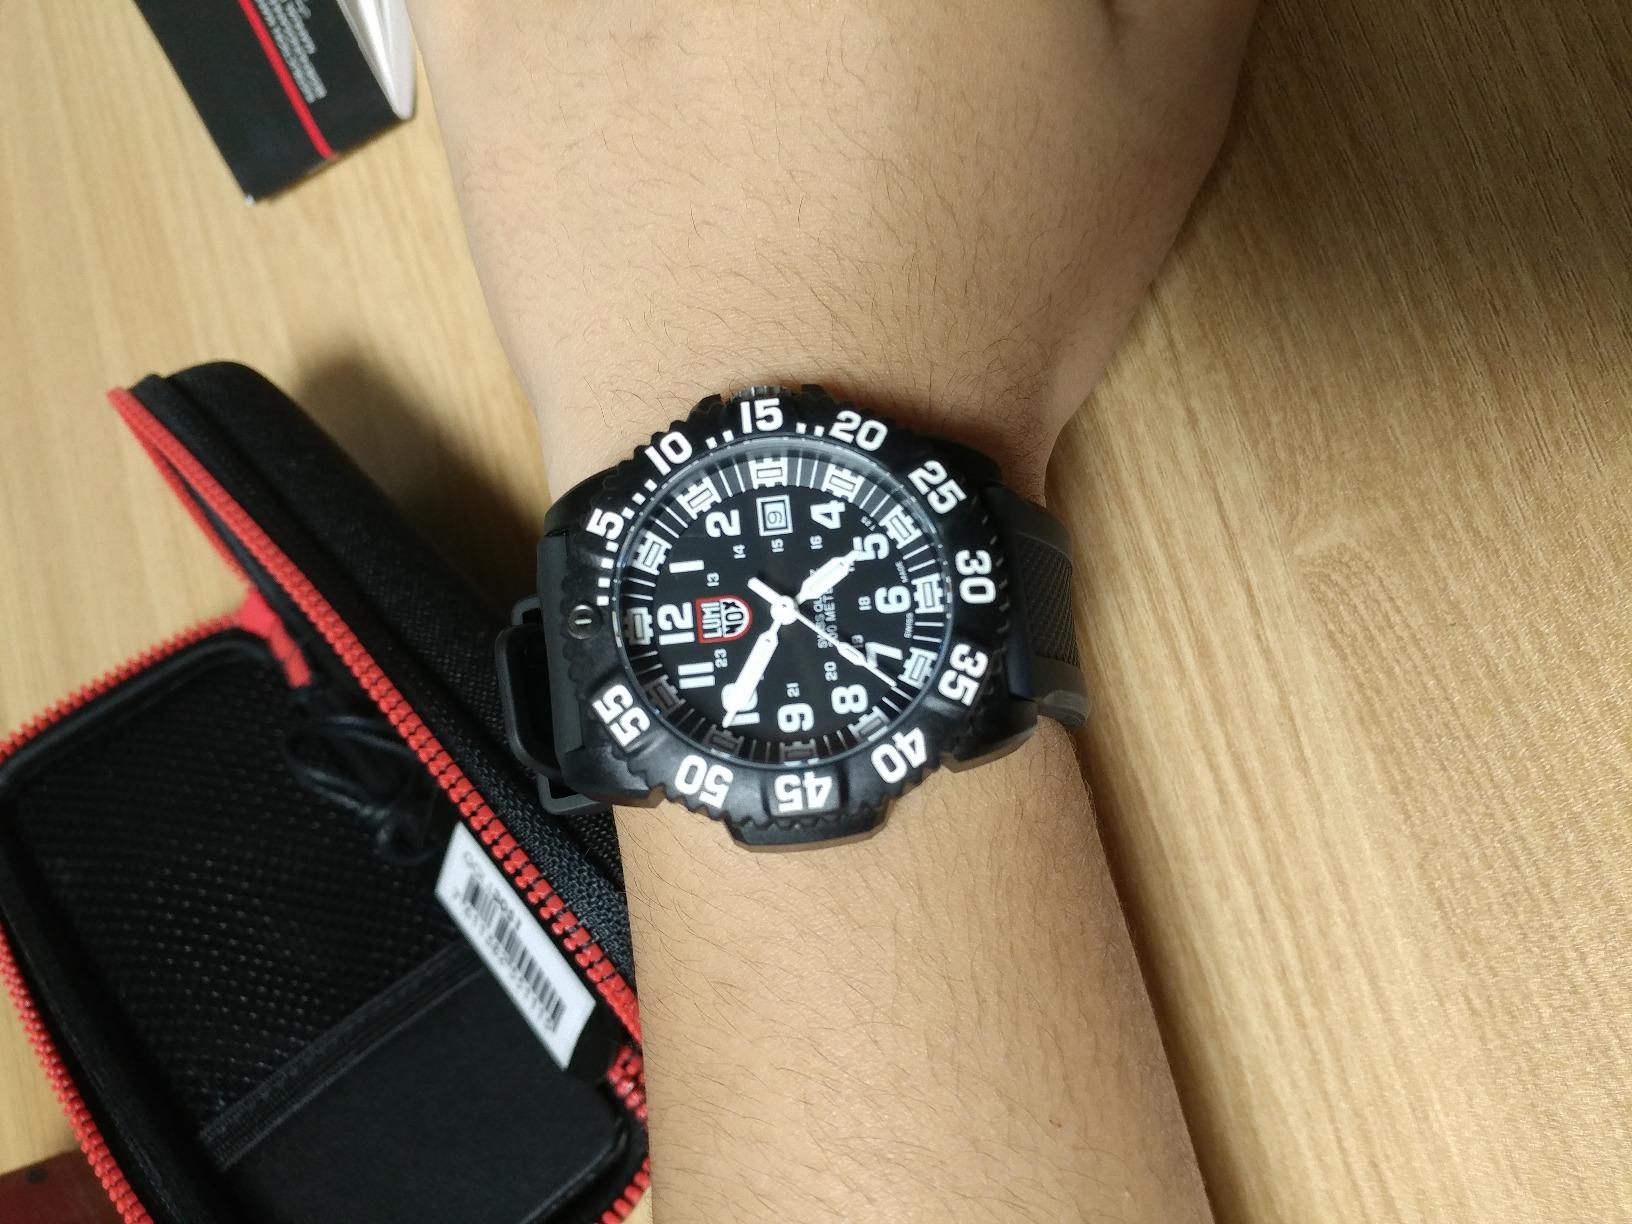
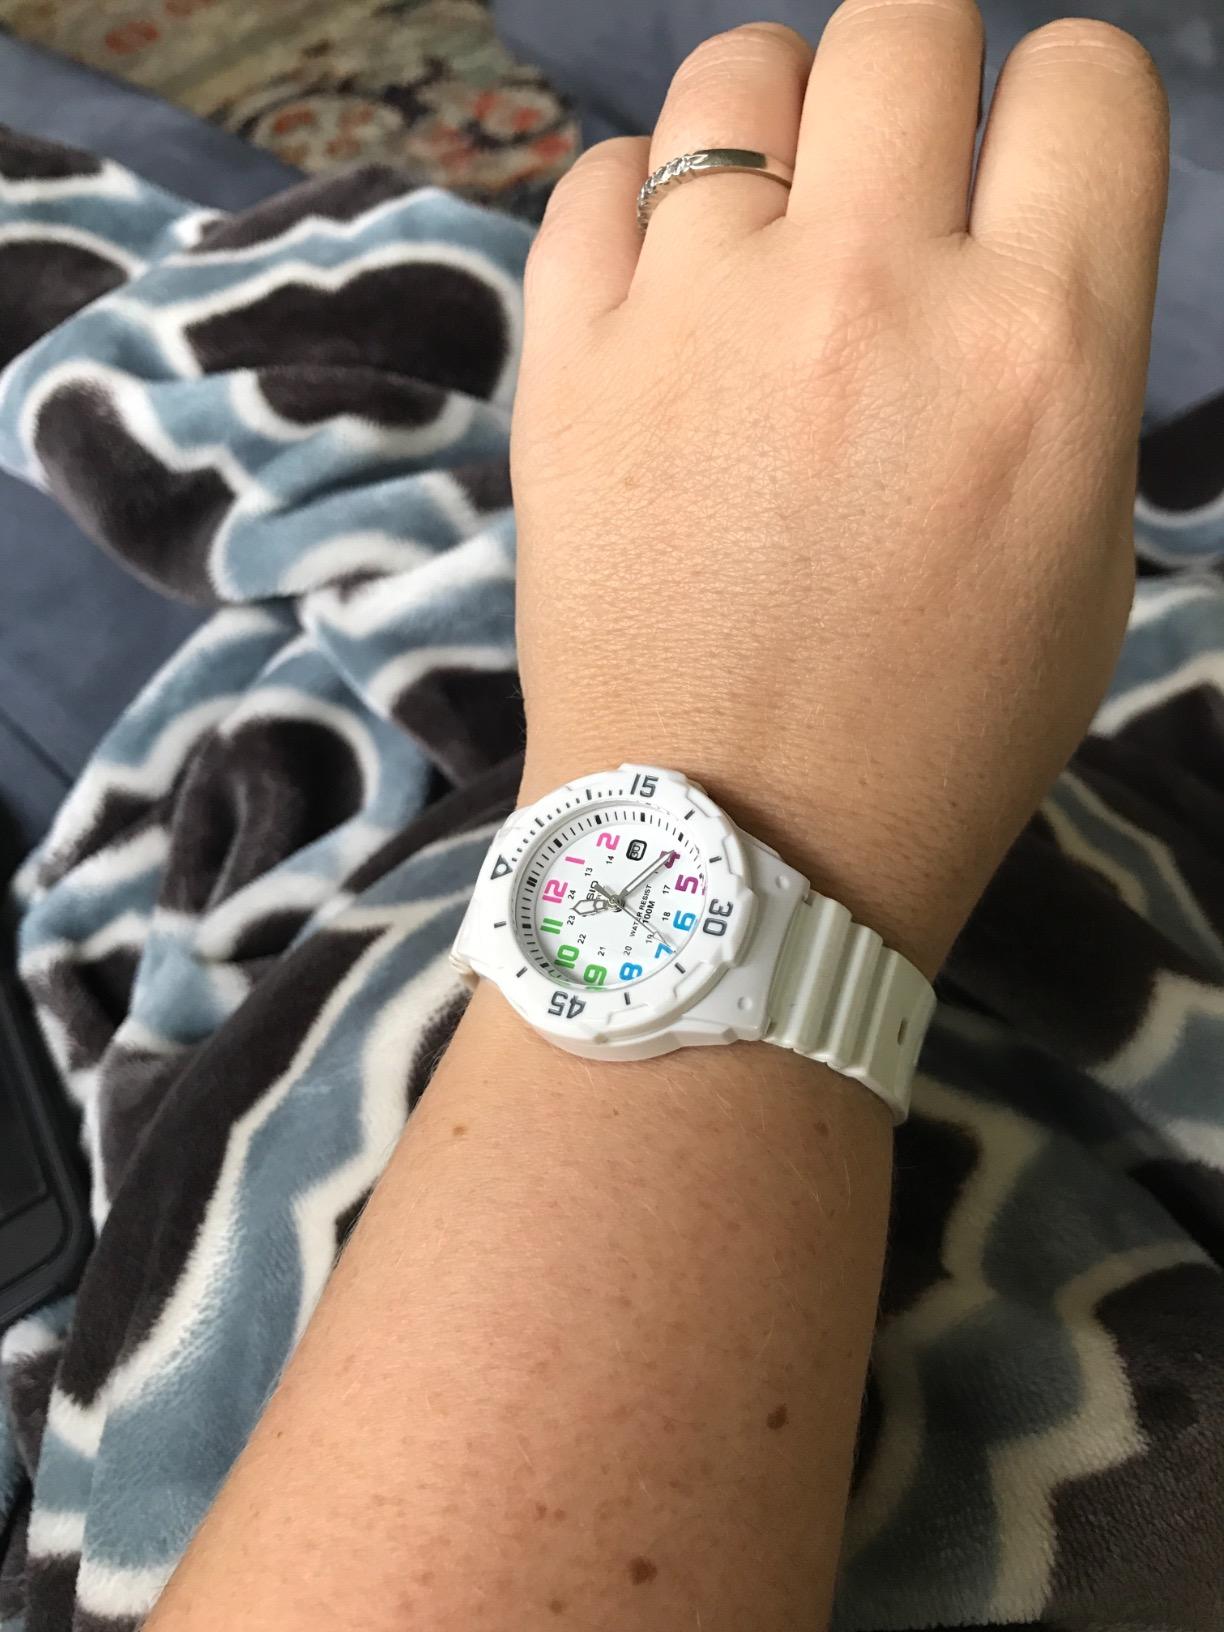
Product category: accessories_watch
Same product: no